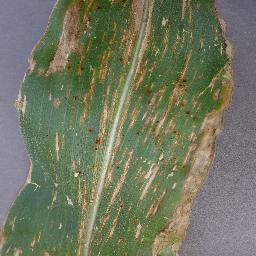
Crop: corn
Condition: (maize)_cercospora_spot_gray_spot